St Ives, Cambridgeshire

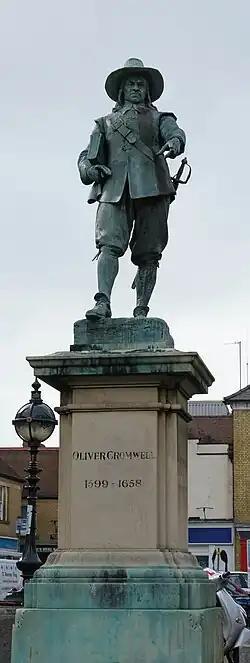
The Statue of Oliver Cromwell on Market Hill in the town centre

As a civil parish, St Ives has a town council, based at St Ives Town Hall, consisting of seventeen councillors including a Town Mayor and a deputy Town Mayor. The second tier of local government is Huntingdonshire District Council, a non-metropolitan district of Cambridgeshire. St Ives has three district wards for the district council; "St Ives East", "St Ives South", and "St Ives West". "St Ives East" and "St Ives South" are both represented by two district councillors, and "St Ives West" is represented on the district council by one councillor. For St Ives the highest tier of local government is Cambridgeshire County Council. St Ives is part of the electoral division of "St Ives" and is represented on the county council by two councillors.